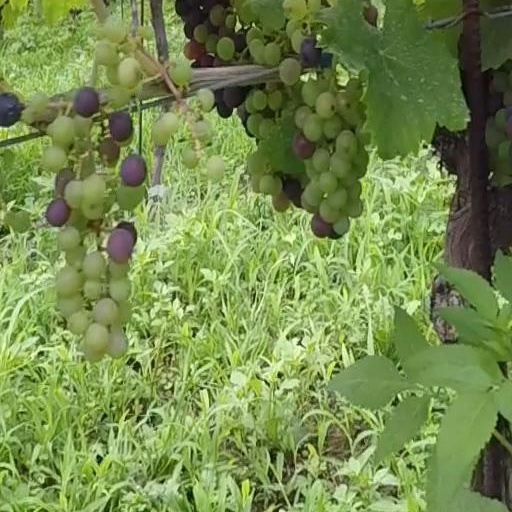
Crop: grape